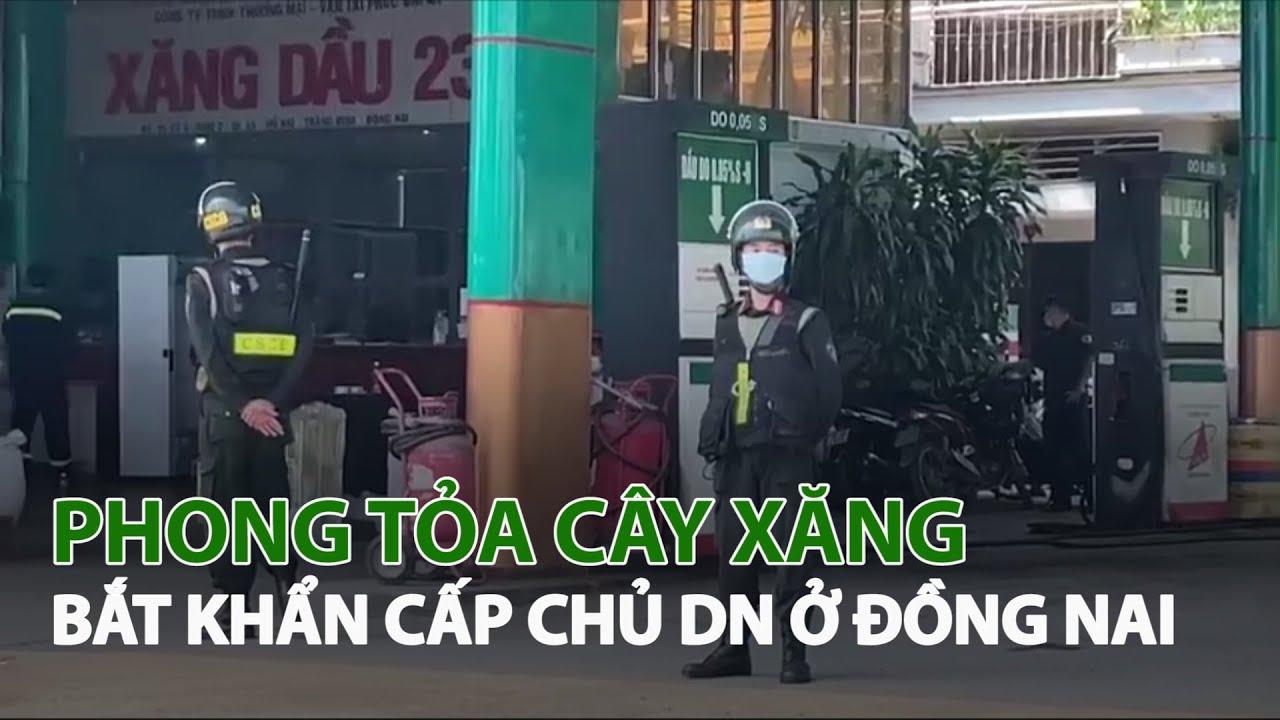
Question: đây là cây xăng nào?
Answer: xăng dầu 23